Prince of Transylvania

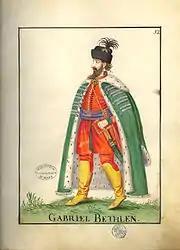
Gabriel Bethlen

Transylvanian monarchs used the following style and titles: "His Excellency, by the grace of God, "Prince of Transylvania, Lord of parts of Hungary, and Count of the Székelys"". In addition, Sigismund Báthory adopted the title of "Prince of Wallachia and Moldavia" in 1595.